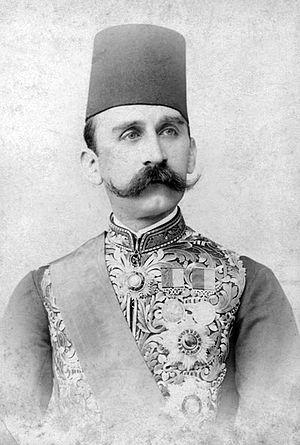
Le titre de roi d’Égypte est porté par les souverains arabes égyptiens de 1922 à 1953, date d'abolition de la monarchie dans le pays.
Hussein Kamal Pacha, né le 21 novembre 1853 et mort le 9 octobre 1917, est un sultan égyptien qui régna de 1914 à 1917, après la restauration du Sultanat d’Égypte sous protectorat britannique. Proclamé par les Britanniques pendant la Première Guerre mondiale, il eut peu de pouvoir réel.
Sultan d'Égypte était le titre porté par les dirigeants égyptiens après l'établissement de la dynastie ayyoubide de Saladin en 1174 jusqu'à la conquête ottomane de l’Égypte en 1517. Bien que l'étendue du sultanat égyptien ait régressé, il incluait généralement le Levant et le Hedjaz, ce qui a valu aux sultans ayyoubides et plus tard aux sultans mamelouks l'appellation de « sultans de Syrie ». A partir de 1914, le titre fut à nouveau utilisé par les chefs de la dynastie des Alaouites, avant d'être remplacés par le titre de « roi d’Égypte et du Soudan » en 1922.